Baliwag

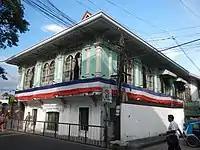
"Lumang Municipio" (Baliwag Museum and Library).

Fr. Joaquín Martínez de Zúñiga arrived in the Philippines on August 3, 1786, and visited Baliuag on February 17, 1802, with Ignacio Maria de Álava y Sáenz de Navarrete. Their host was Baliuag's Parish Priest, Fray Esteban Diez Hidalgo. Fr. Diez served as the longest "cura parroco" of Baliuag from 1789, having built the church and convent from 1790 to 1801.